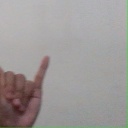
अक्षर: य